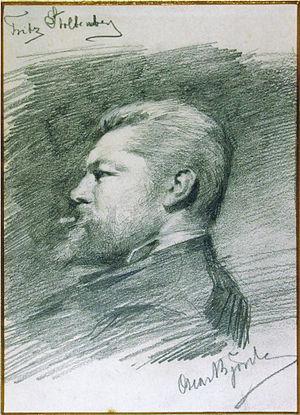
Fritz Stoltenberg est un peintre de paysages et de marine.